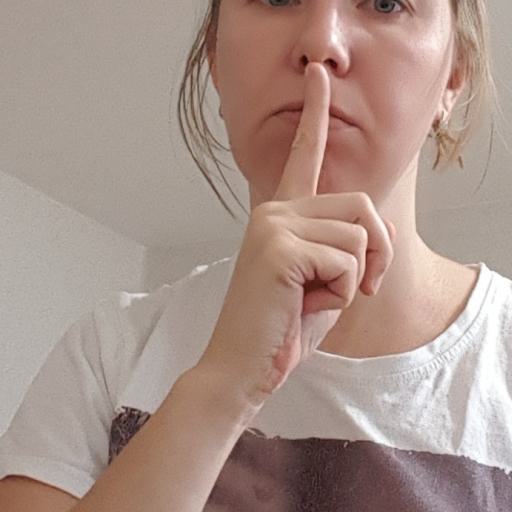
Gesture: mute